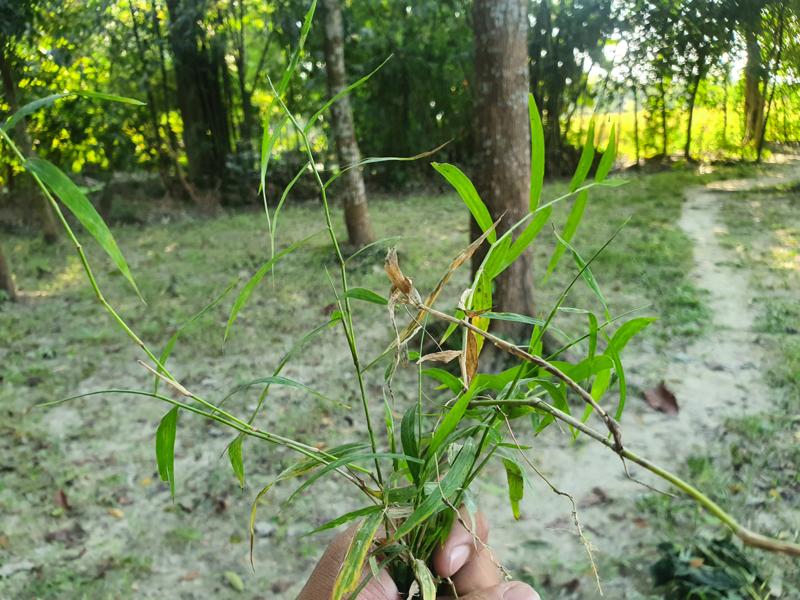
Weed species: Panicum repens